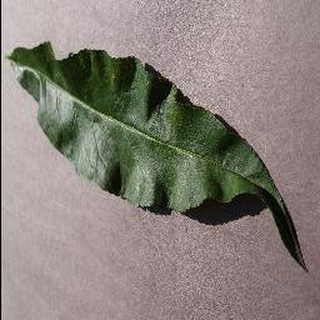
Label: healthy_peach